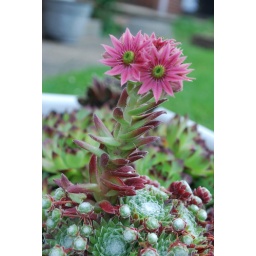
This small Cactii bed is in a shallow white sink on out front lawn.